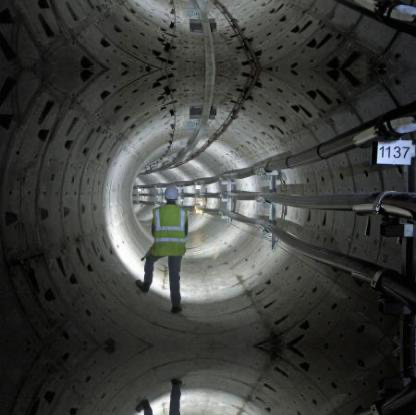
Objects in the image:
label: helmet